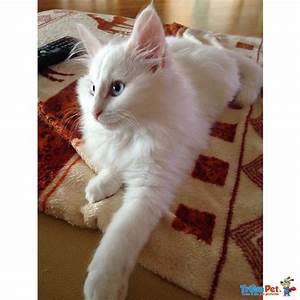
Label: gatto